Range War

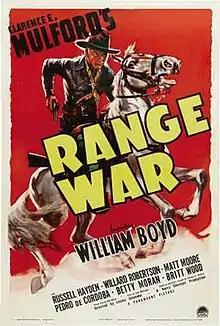
Theatrical release poster

Range War is a 1939 American Western film directed by Lesley Selander and written by Sam Robins and Walter C. Roberts. The film stars William Boyd, Russell Hayden, Britt Wood, Pedro de Cordoba, Willard Robertson, Matt Moore and Betty Moran. The film was released on September 8, 1939, by Paramount Pictures.